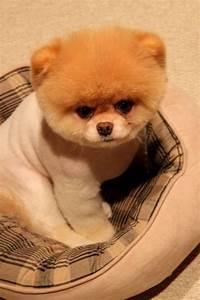
dog